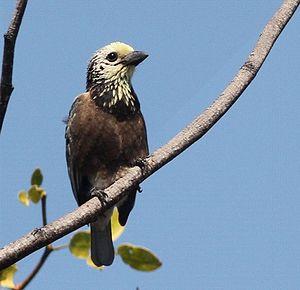
Le Barbican à tête jaune est une espèce d'oiseaux de la famille des Lybiidae, dont l'aire de répartition s'étend de la République démocratique du Congo, à la Zambie et l'Angola.